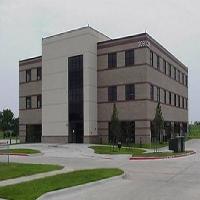
Weather: cloudy or overcast